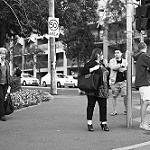
Scene: Outdoor